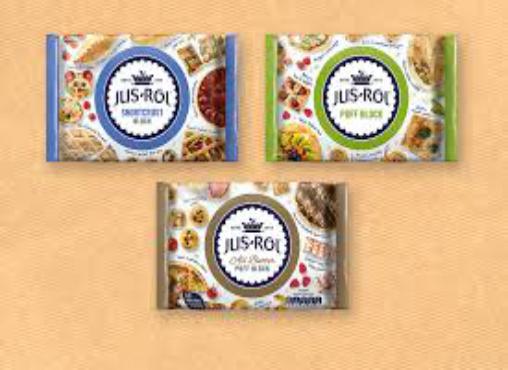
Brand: Jus-Rol
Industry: Food